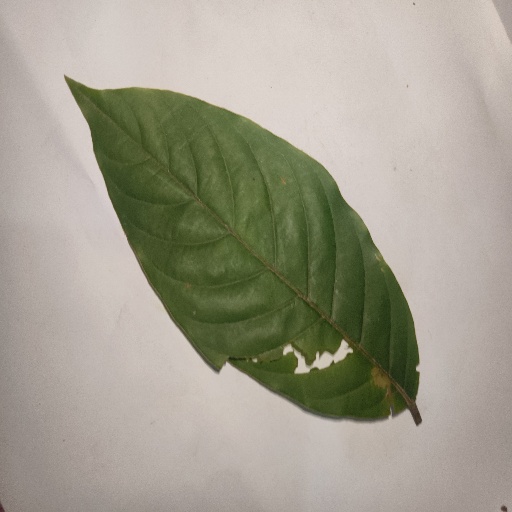
Species: HariTaki
Leaf condition: Bacterial Spot